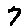
Label: 7